Apaseo el Grande

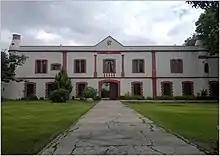
Hacienda de Obrajuelo

Another hacienda that retains historic elements, this belonged to Captain Fausto Merino from the mid-18th century. He donated it to the congregation of clerics of Our Lady of Guadalupe de Querétaro. In the mid-19th century, Maximilian I presented it, with the Buenavista Palace of Mexico City, to Marshal Bazaine as a dowry for his marriage.